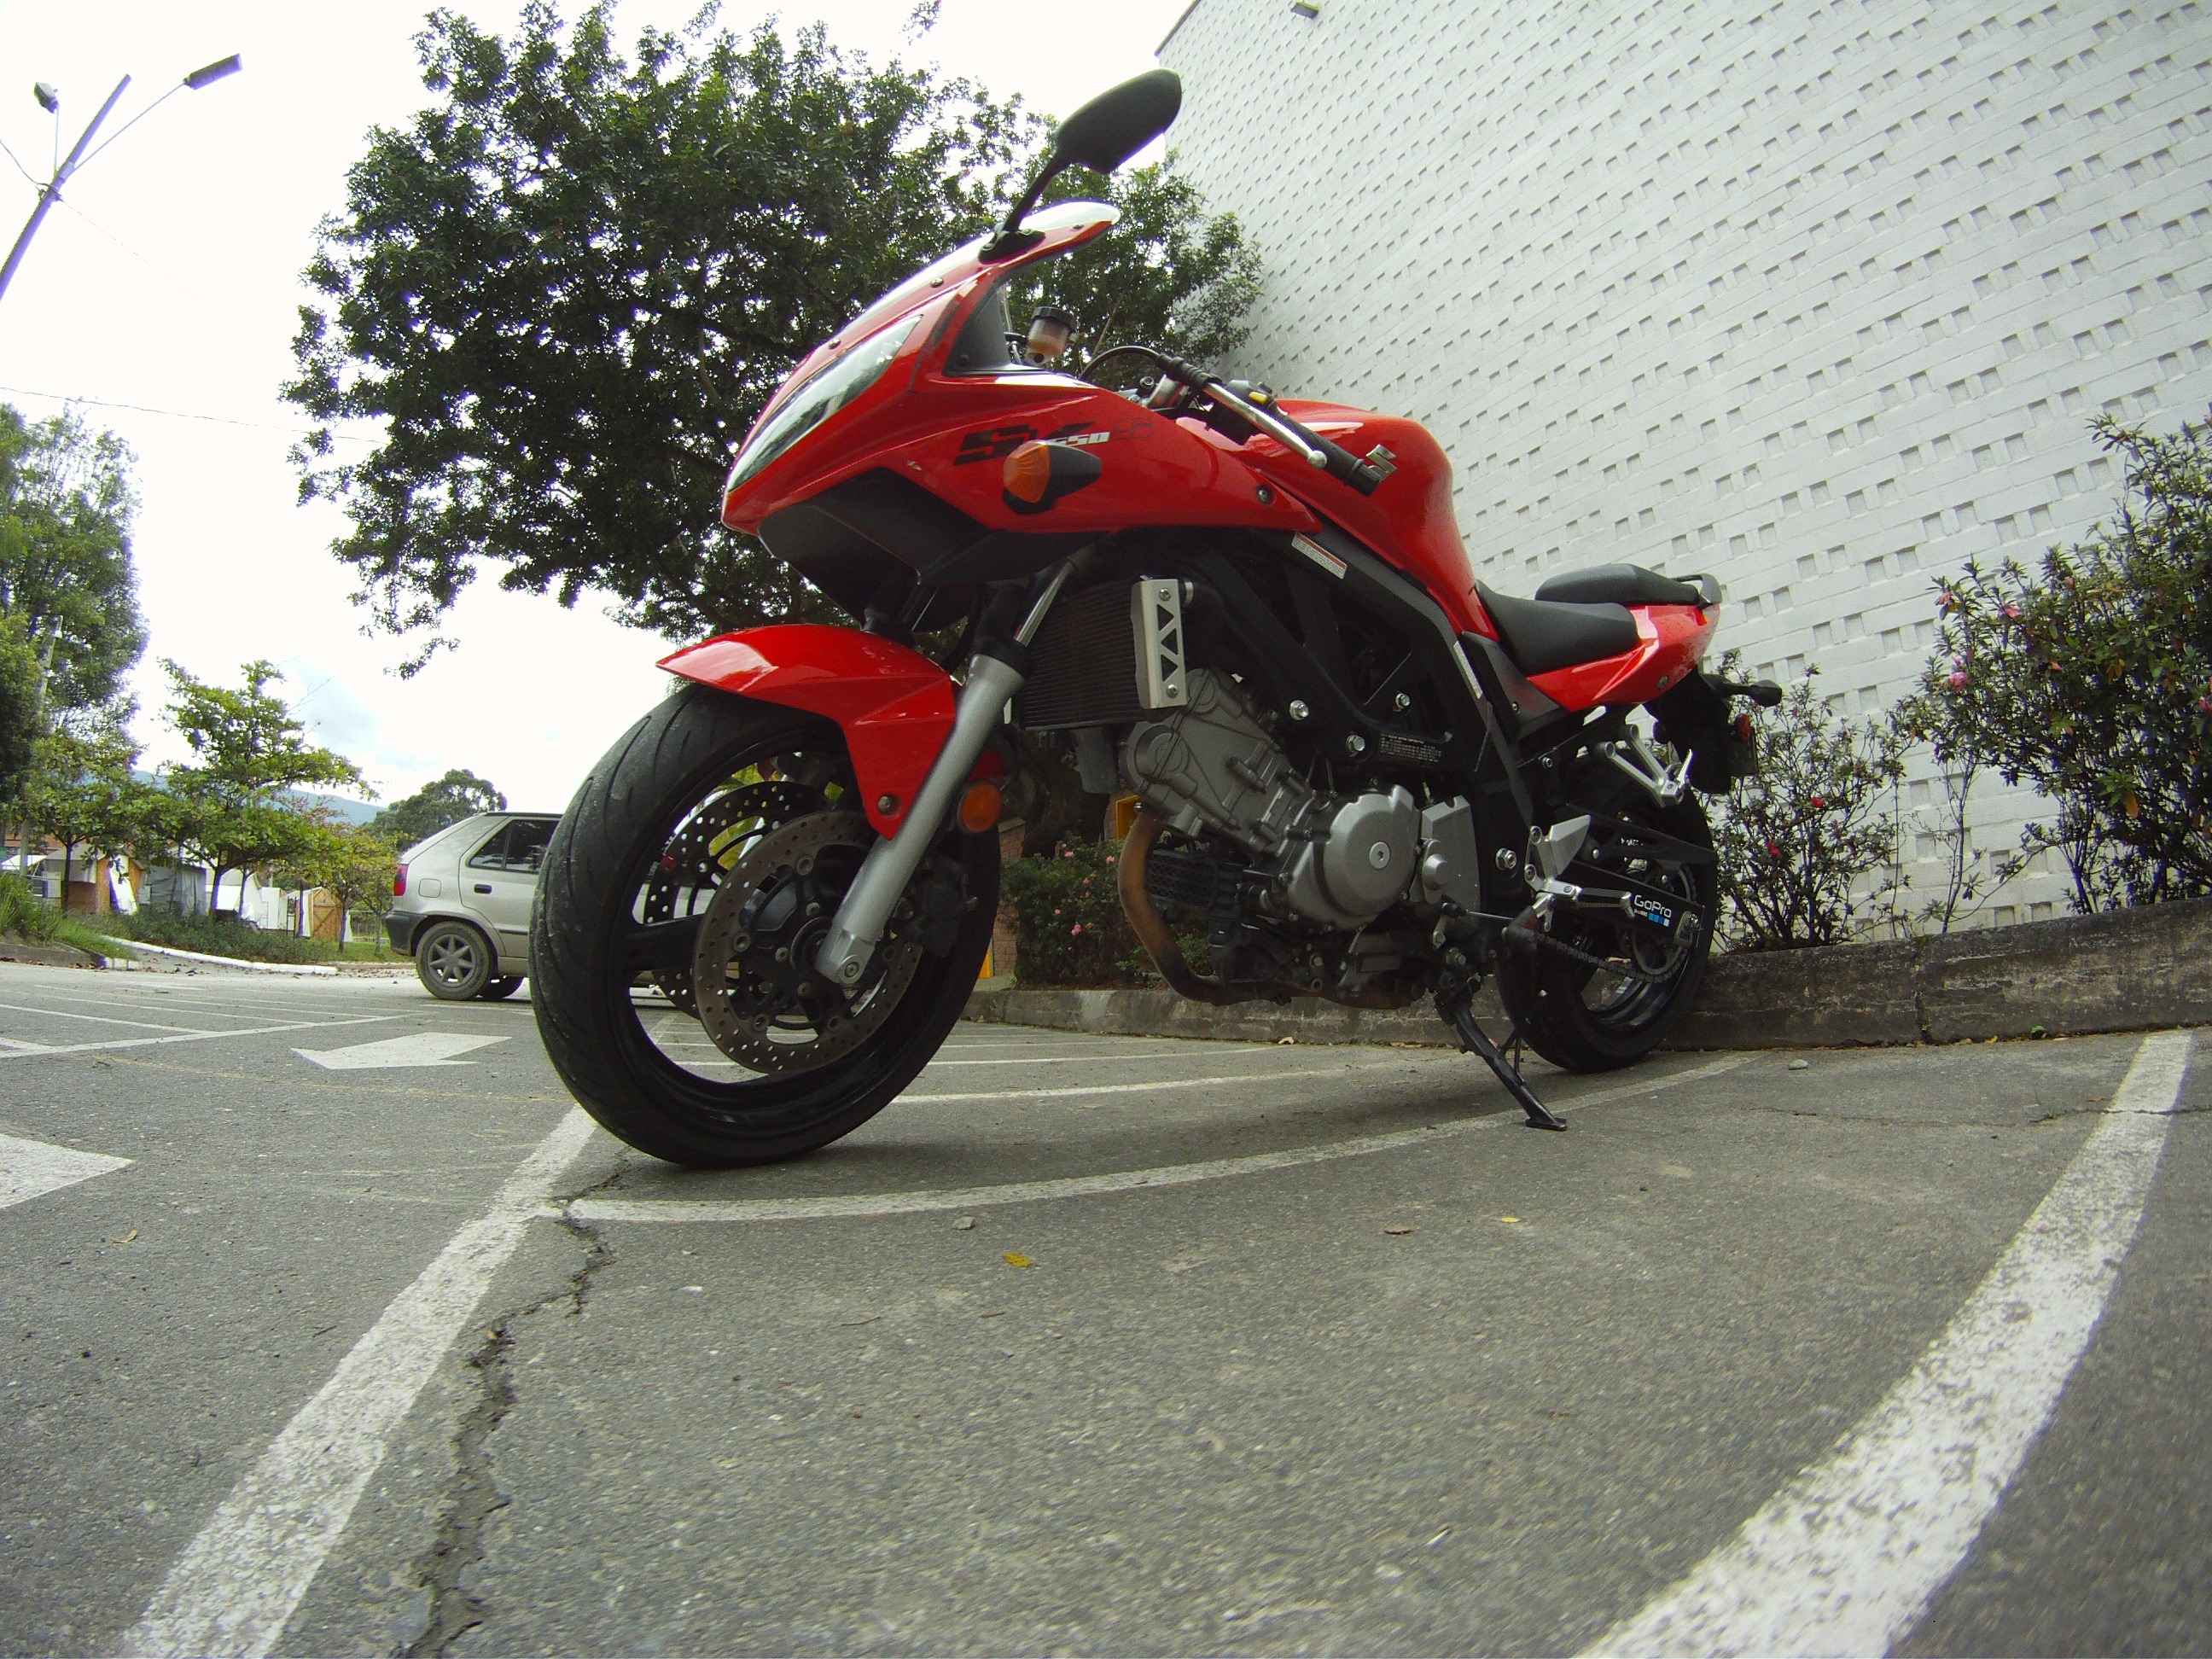
car, wheel, bike, red, vehicle, motorcycle, motorbike, honda, suzuki, motorcycling, land vehicle, automobile make, automotive exterior, stunt performer, sv 650